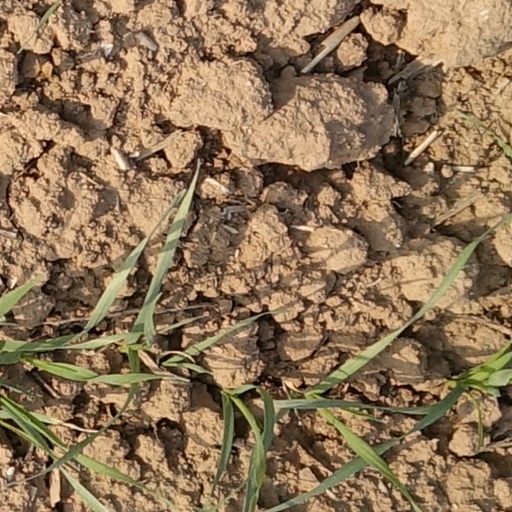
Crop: wheat